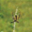
Label: spider